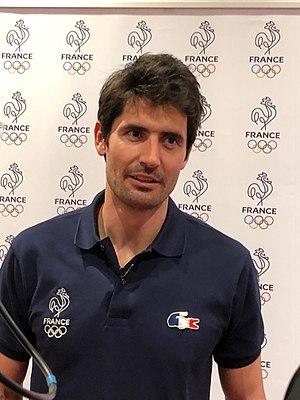
Le skieur français Jean-Baptiste Grange en octobre 2017 à Paris
Jean-Baptiste Grange, né le 10 octobre 1984 à Saint-Jean-de-Maurienne, est un skieur alpin français, vainqueur de la Coupe du monde de slalom en 2009 et double champion du monde de slalom en 2011 et 2015. Il est également médaillé de bronze en slalom aux mondiaux 2007 et auteur de neuf succès en Coupe du monde. Il est le seul skieur français à avoir remporté deux titres mondiaux en slalom, et le premier français à être sacré champion du monde de ski alpin depuis Michel Vion en 1982. Il participe trois fois aux Jeux olympiques d'hiver sans gagner de médaille.